Chrysler minivans (RS)

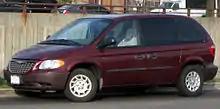
2002 Chrysler Voyager, U.S. market

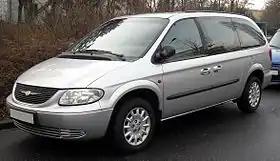
European market Chrysler Voyager

The RS minivans were marketed as the Dodge Caravan, Chrysler Voyager and Chrysler Town & Country, in 4 door body styles. The Caravan was available in a long wheelbase model, called the Grand Caravan, while the Chrysler Voyager was a short wheelbase model with base levels of equipment and the Town & Country was only available with a long wheelbase and was the highest end model. The U.S. market Chrysler Voyager was originally intended to be a Plymouth, but became a Chrysler with the discontinuation of the Plymouth brand in 2000. This model was also exported, while the Town & Country was exported as a high-level model of the Voyager. Export models had the platform designation RG.